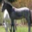
Label: horse